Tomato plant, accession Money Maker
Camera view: horizontal (90 deg, fisheye); turntable rotation: 180 degrees
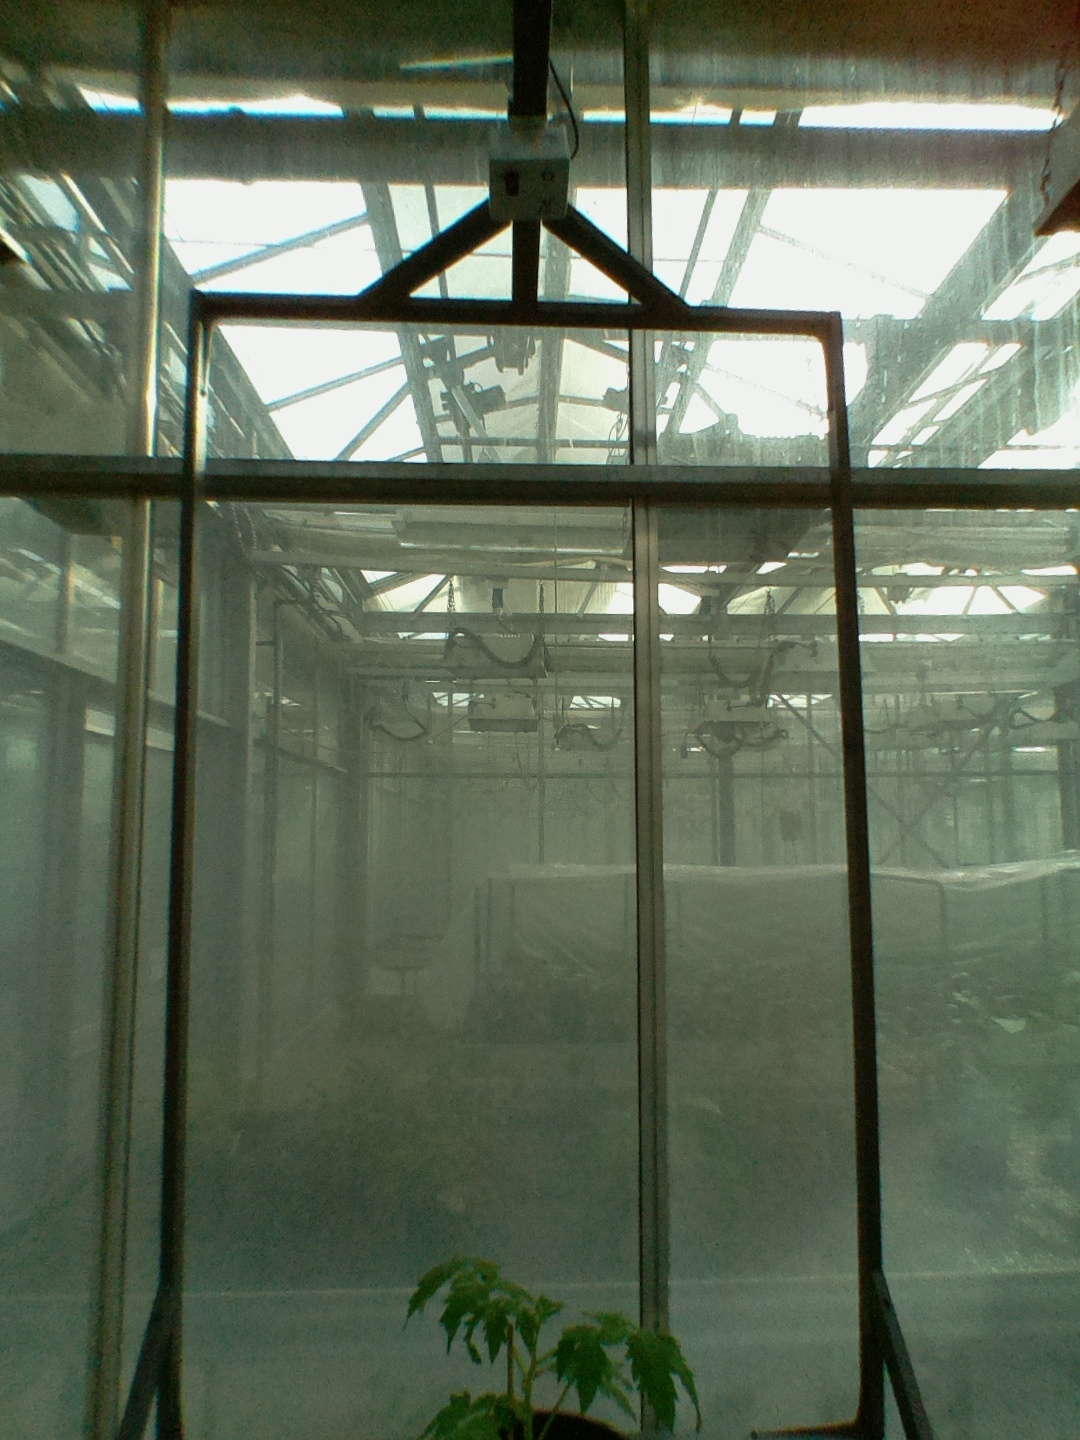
BBCH growth stage 13: 6 of true leaves visible